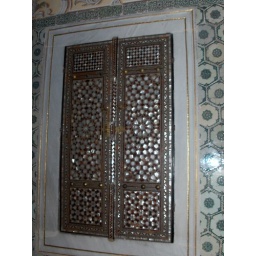
cabinet doors in the harem